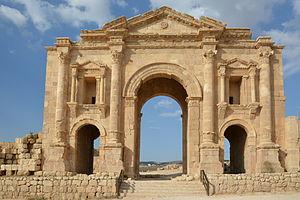
L'Arche d'Hadrien, à l'entrée Sud de la ville de Jérash, en Jordanie. La porte principale fait 6 mètres de large et 11 de haut, alors que les entrées latérales font 2,5 mètres de large et 5 de haut